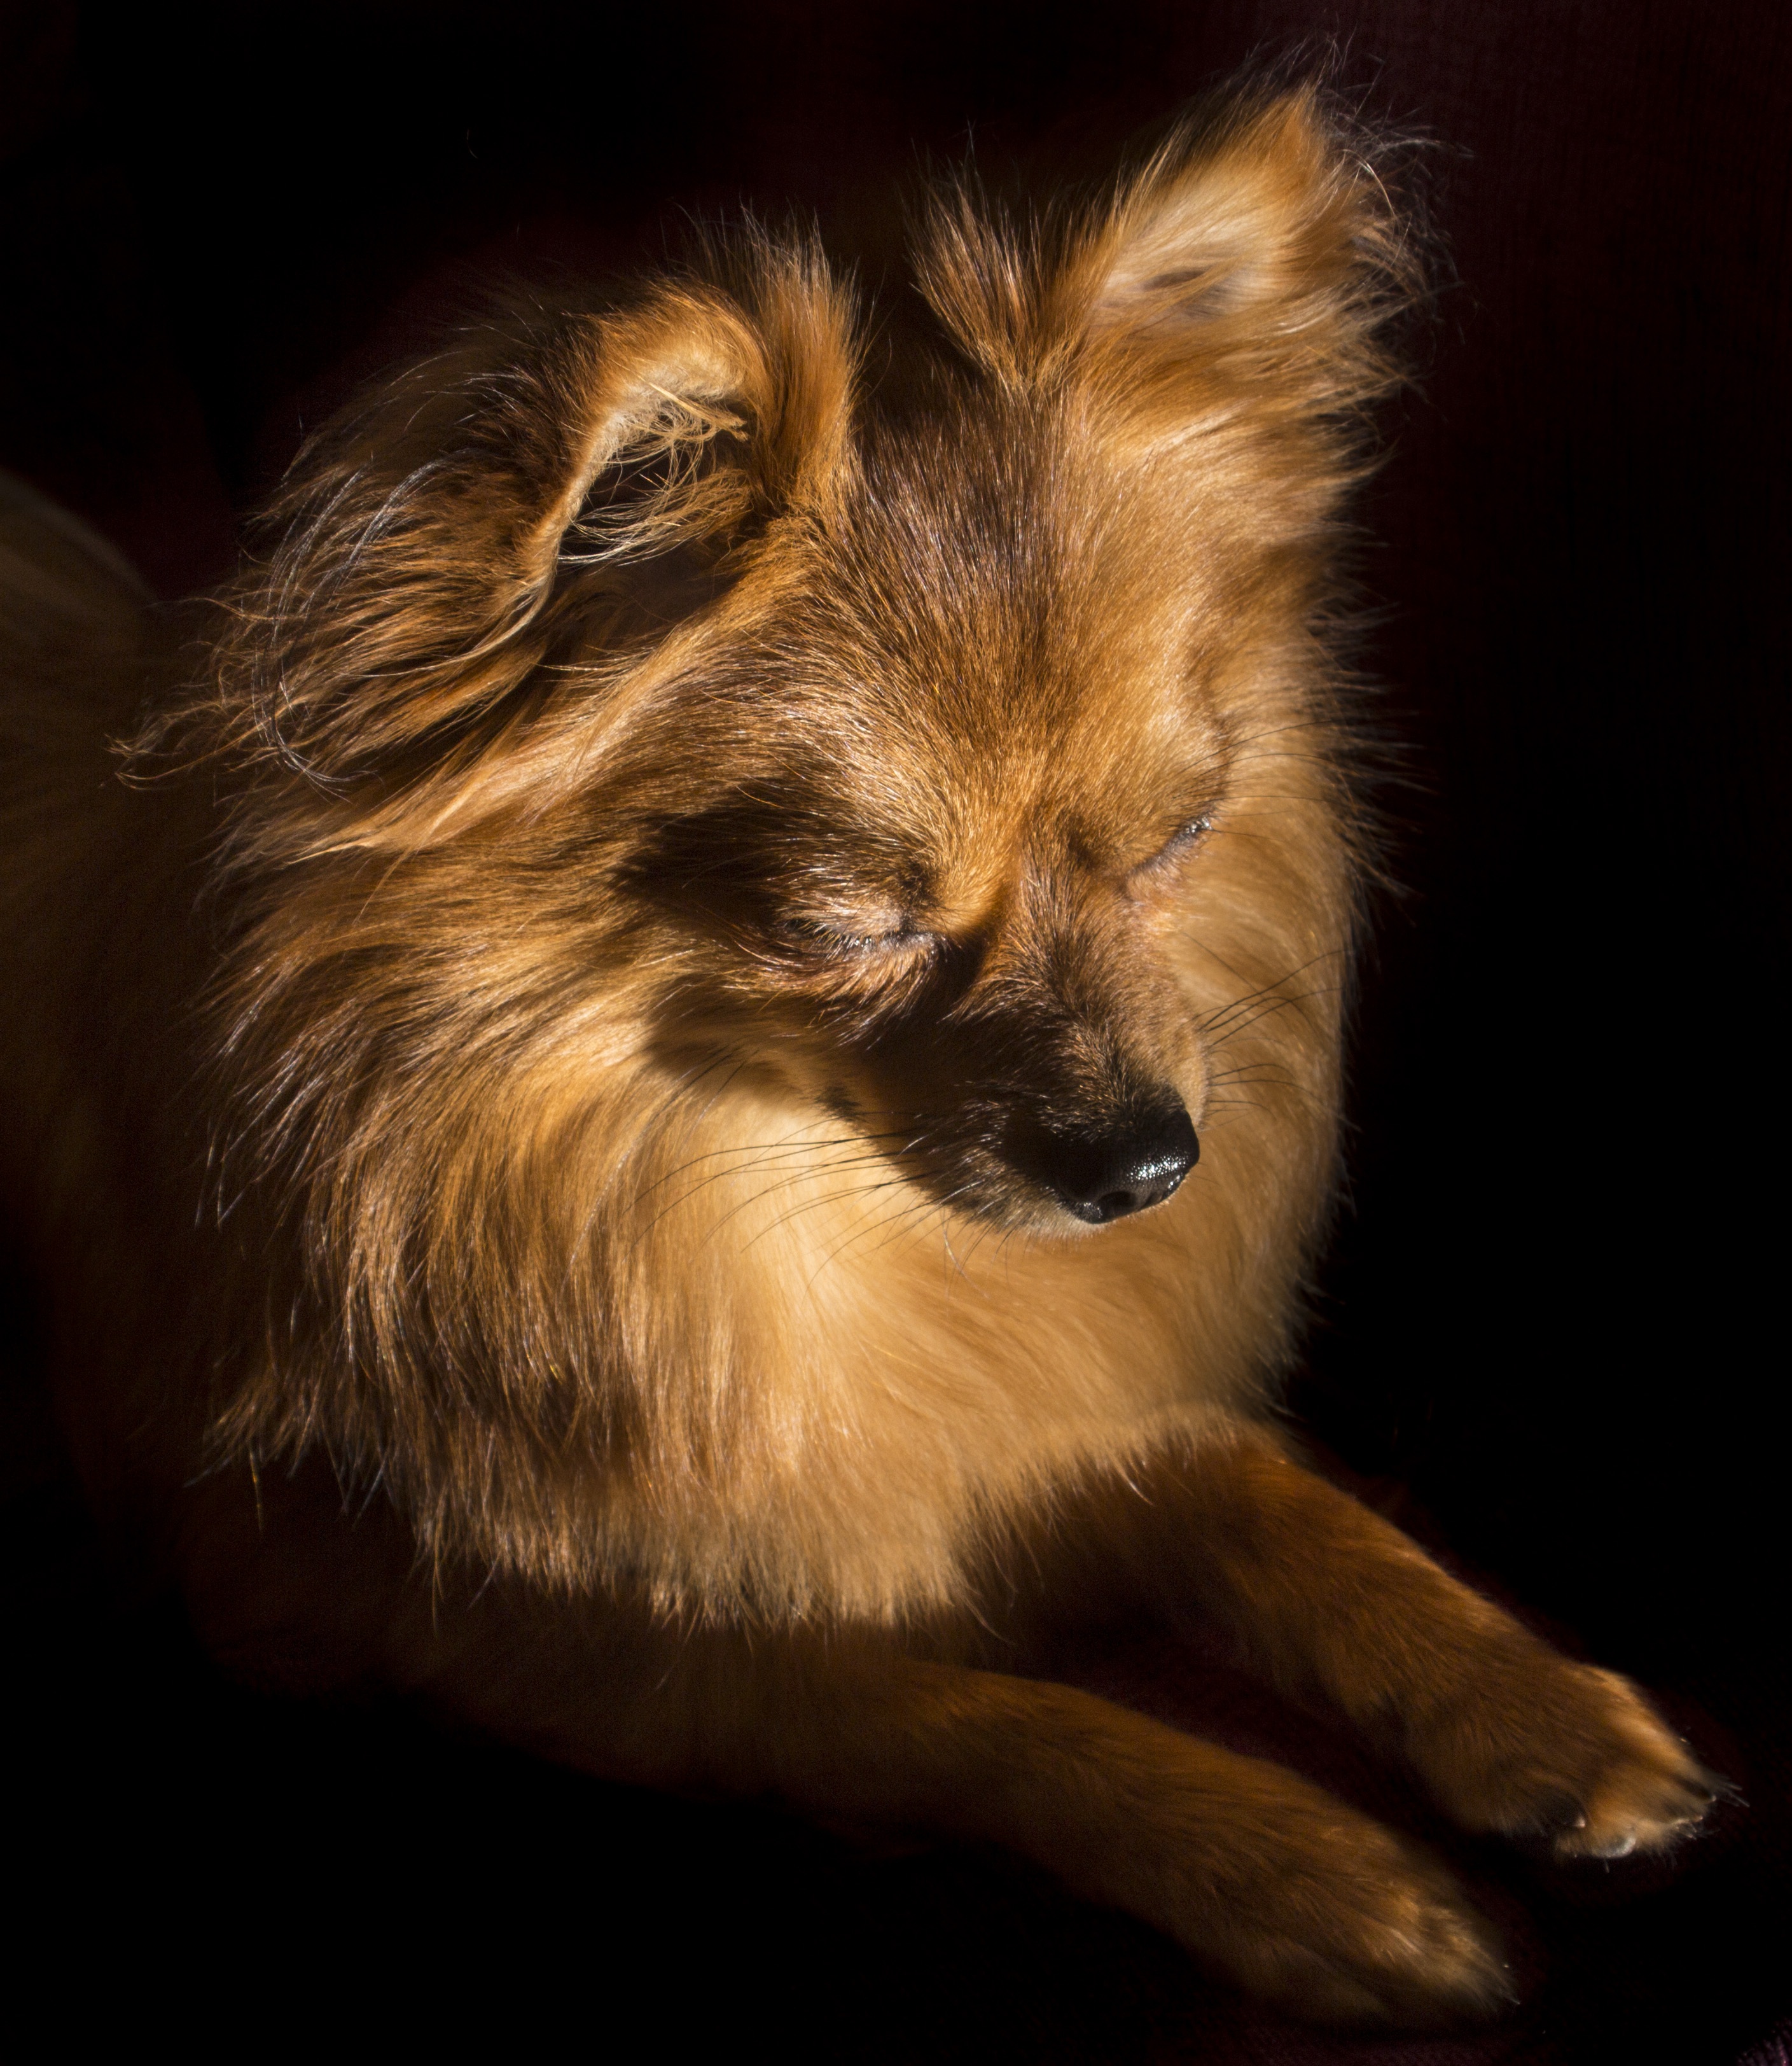
puppy, dog, animal, cute, walk, pet, fur, young, cat, sleeping, small, brown, mammal, rest, close up, whiskers, paw, sleepy, eye, vertebrate, tired, domestic, adorable, pomeranian, asleep, dog like mammal, carnivoran, dog breed group, german spitz, dave